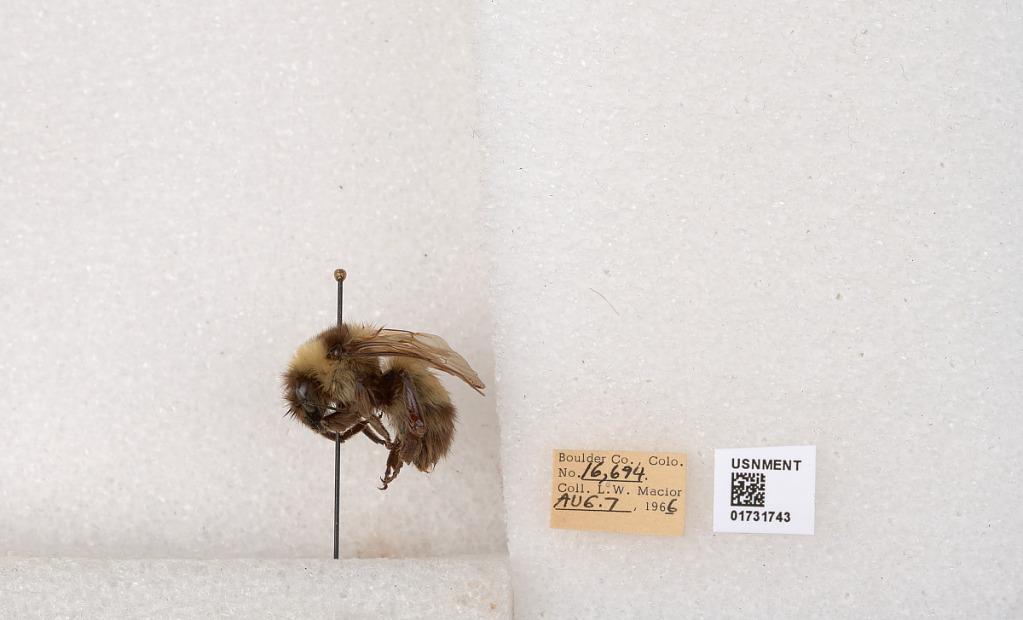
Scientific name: Bombus kirbyellus
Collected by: L. Macior
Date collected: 1966-8-7
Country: United States
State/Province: Colorado
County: Boulder
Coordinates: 40.0925, -105.358